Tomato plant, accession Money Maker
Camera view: bottom (45 deg); turntable rotation: 210 degrees
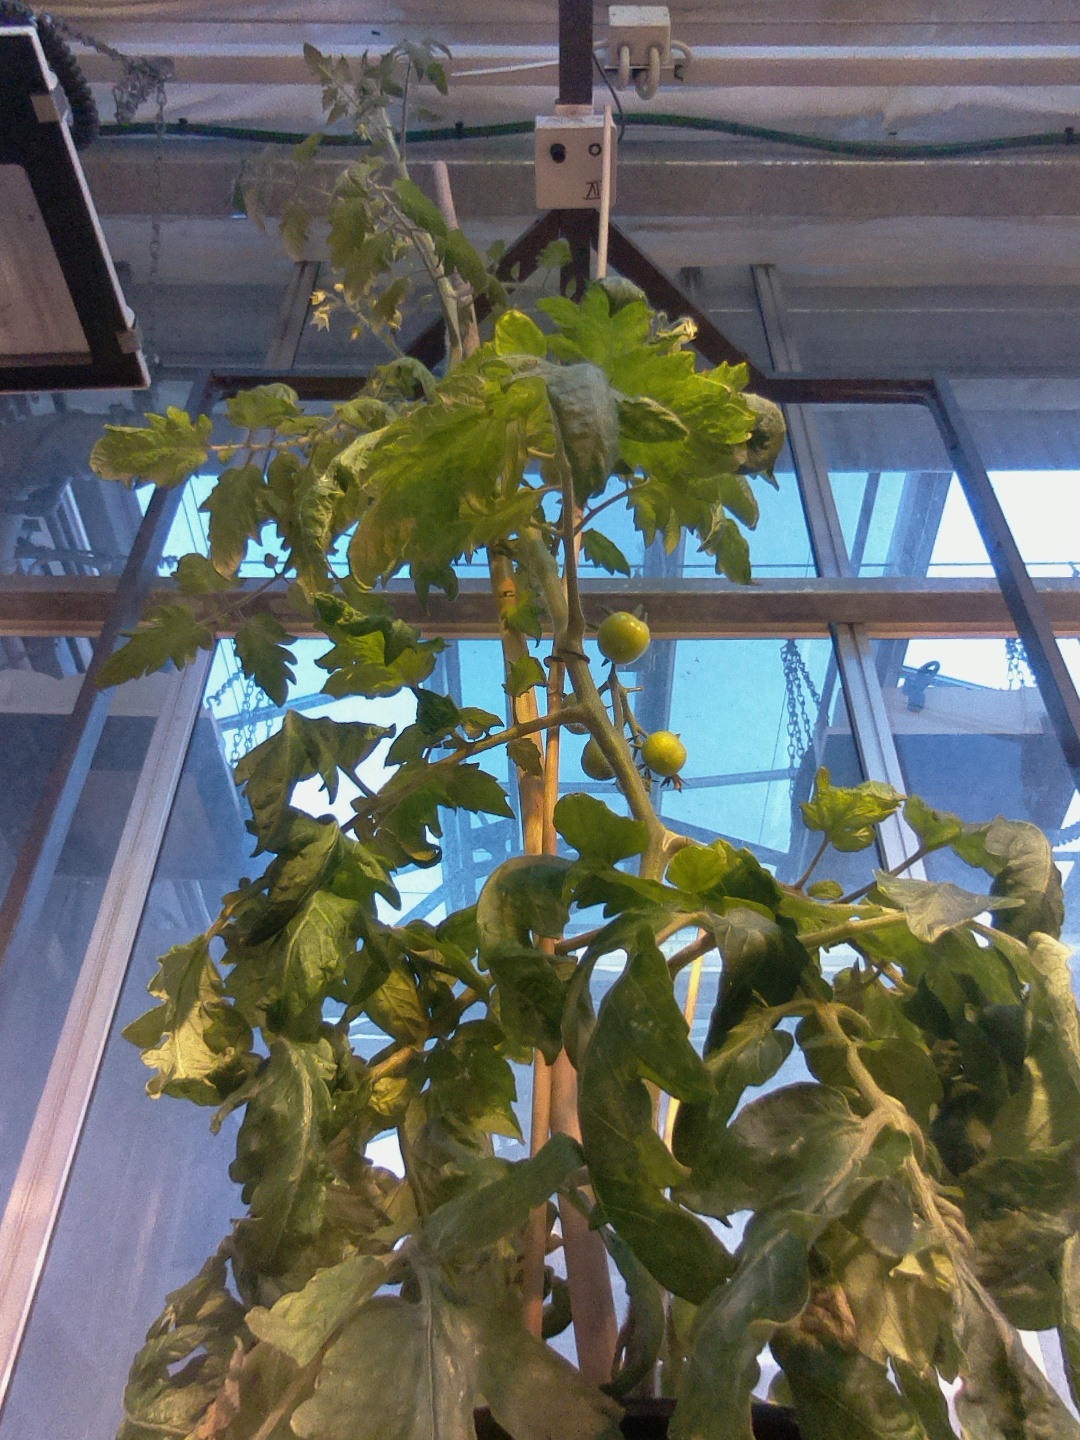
BBCH growth stage 72: 20%-30% of final fruit size